Go, Cubs, Go

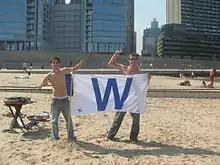
"Go, Cubs, Go" and the Cubs Win Flag symbolize Cubs' victories.

"Go, Cubs, Go," recorded at the Chicago Recording Company with several of the team members participating in the chorus, first became popular during 1984 when the Cubs won the 1984 National League East Division Championship and subsequently lost in the 1984 National League Championship Series. That season (and for several afterwards) it was the official team song. It was first aired on WGN on Opening Day and played every gameday for the rest of the season. During that season, Goodman died from leukemia four days before the Cubs clinched the division title. In the next three years, 60,000 copies of the song were sold with proceeds going to charity. Some 1984 Cubs players can be heard performing the refrain.